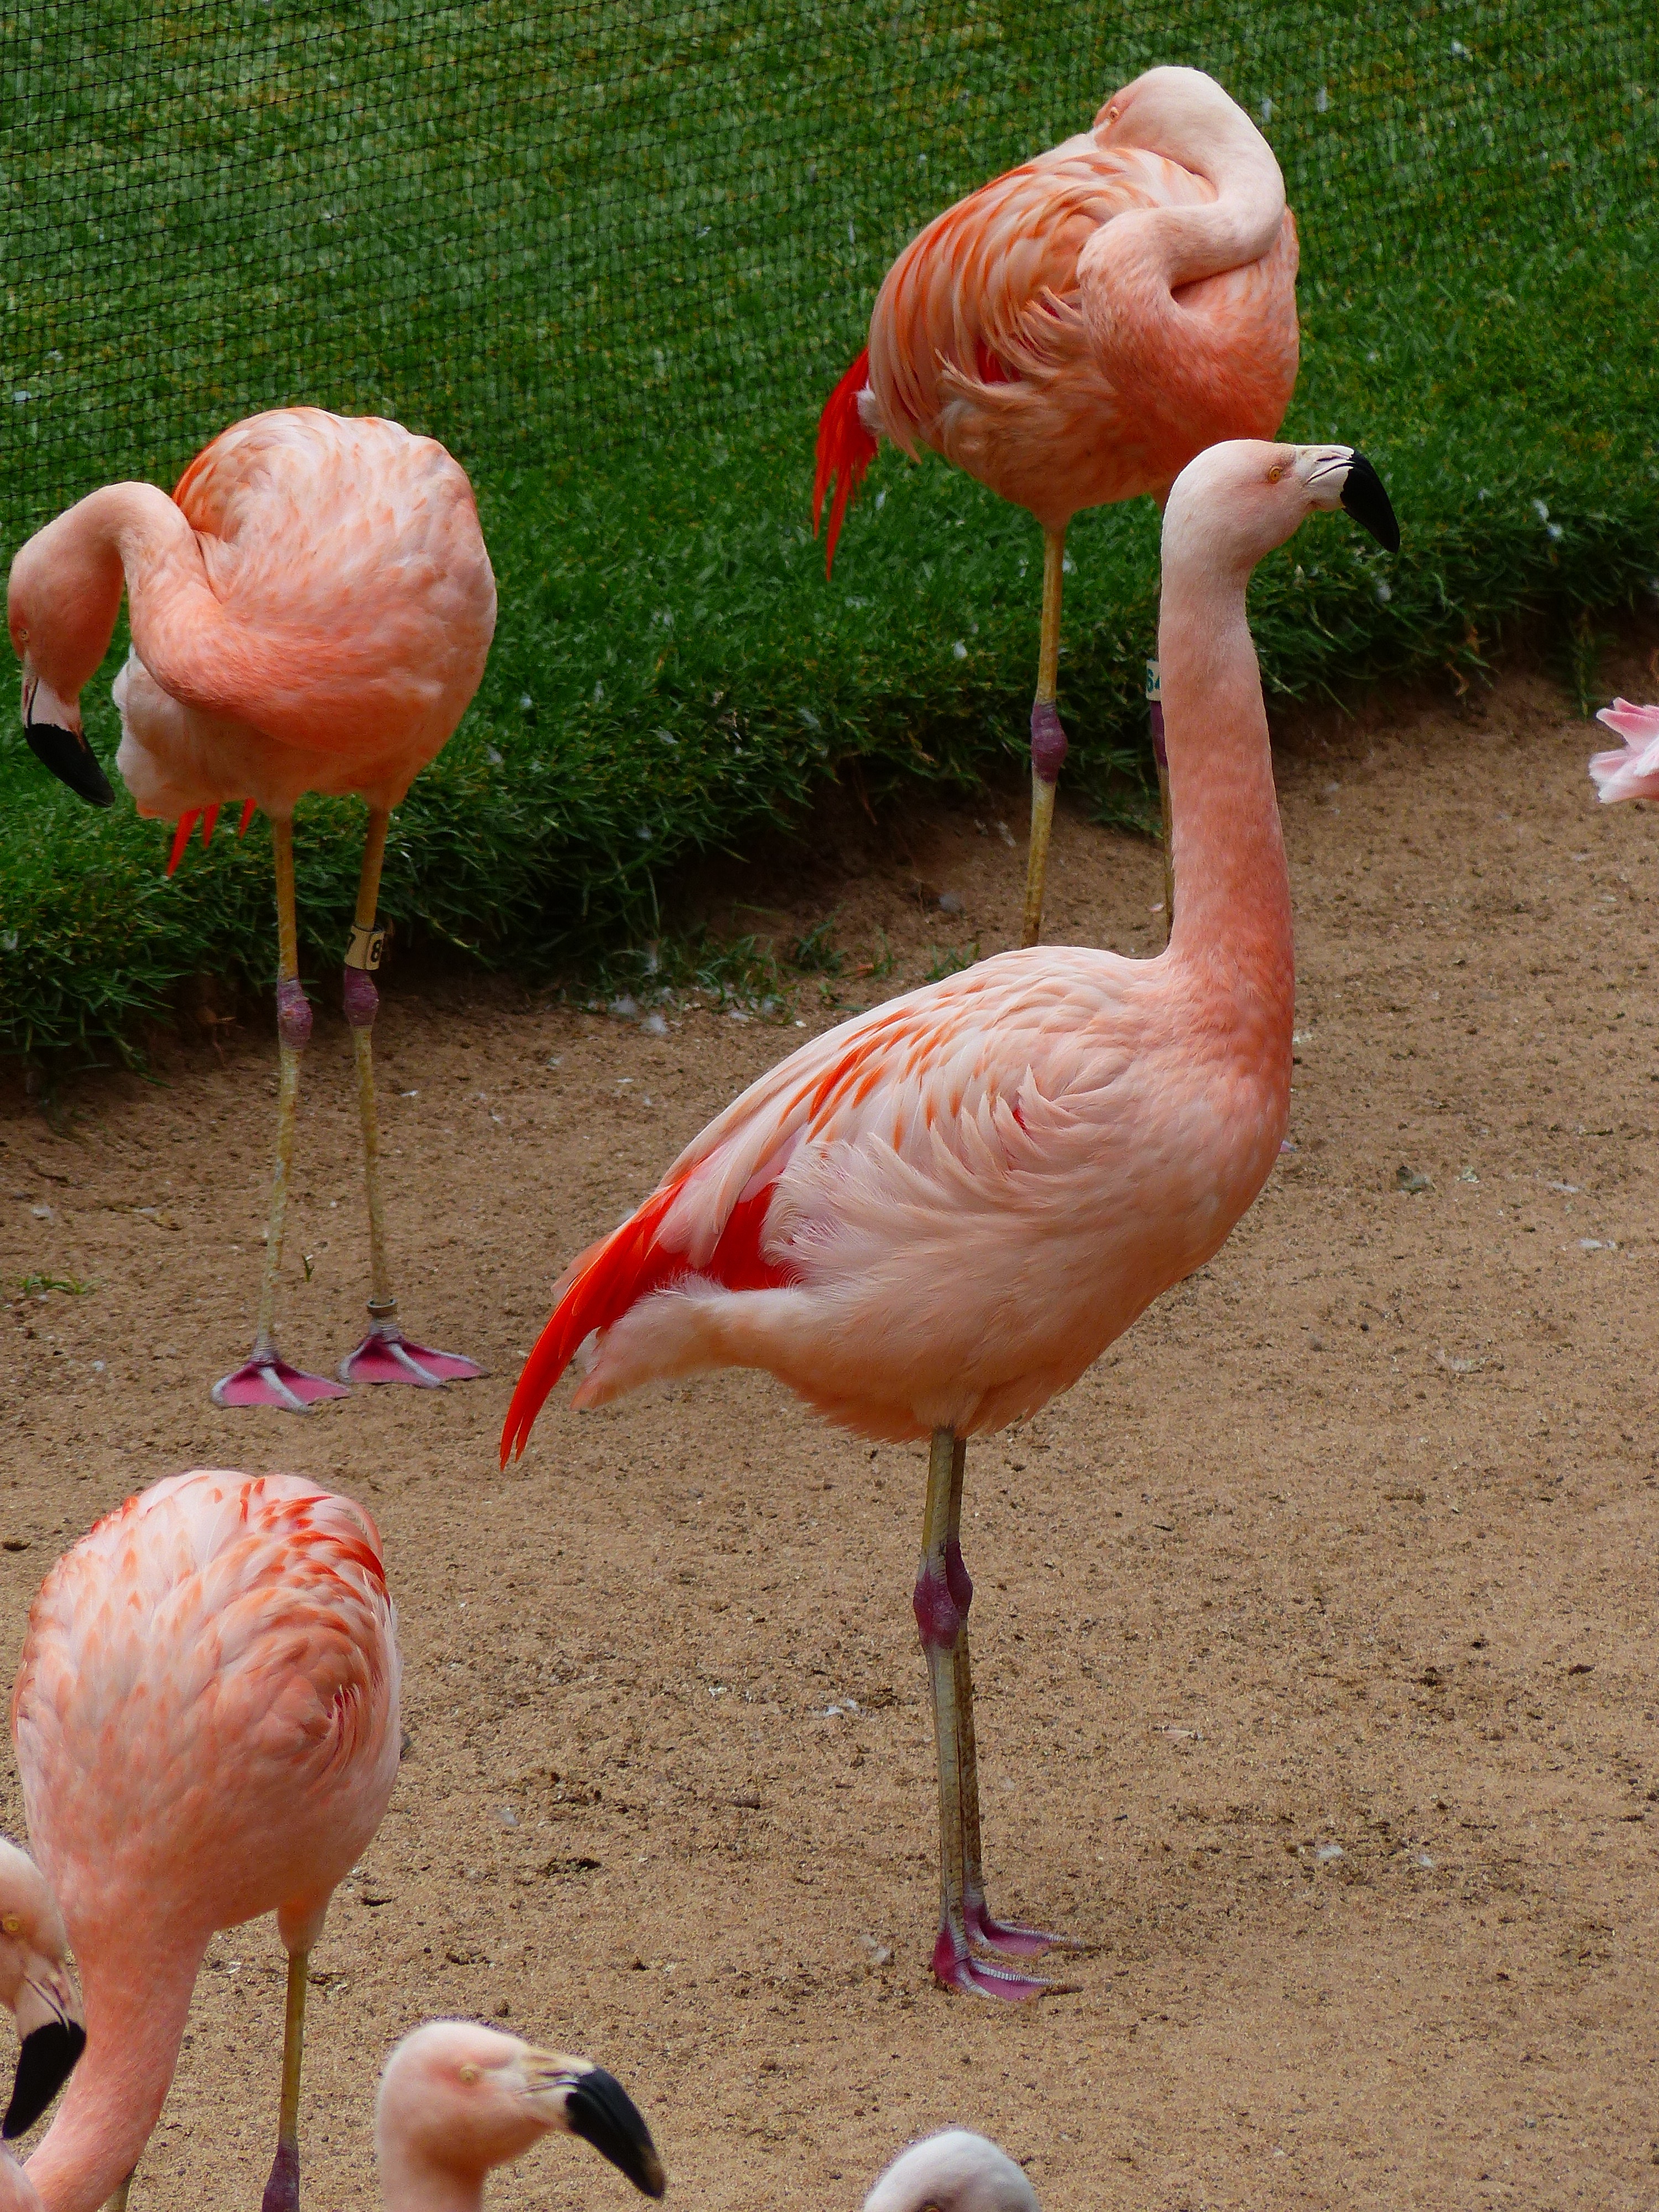
bird, wildlife, zoo, beak, pink, fauna, birds, flamingo, phoenicopteridae, animals, vertebrate, water bird, flamingos, phoenicopteriform